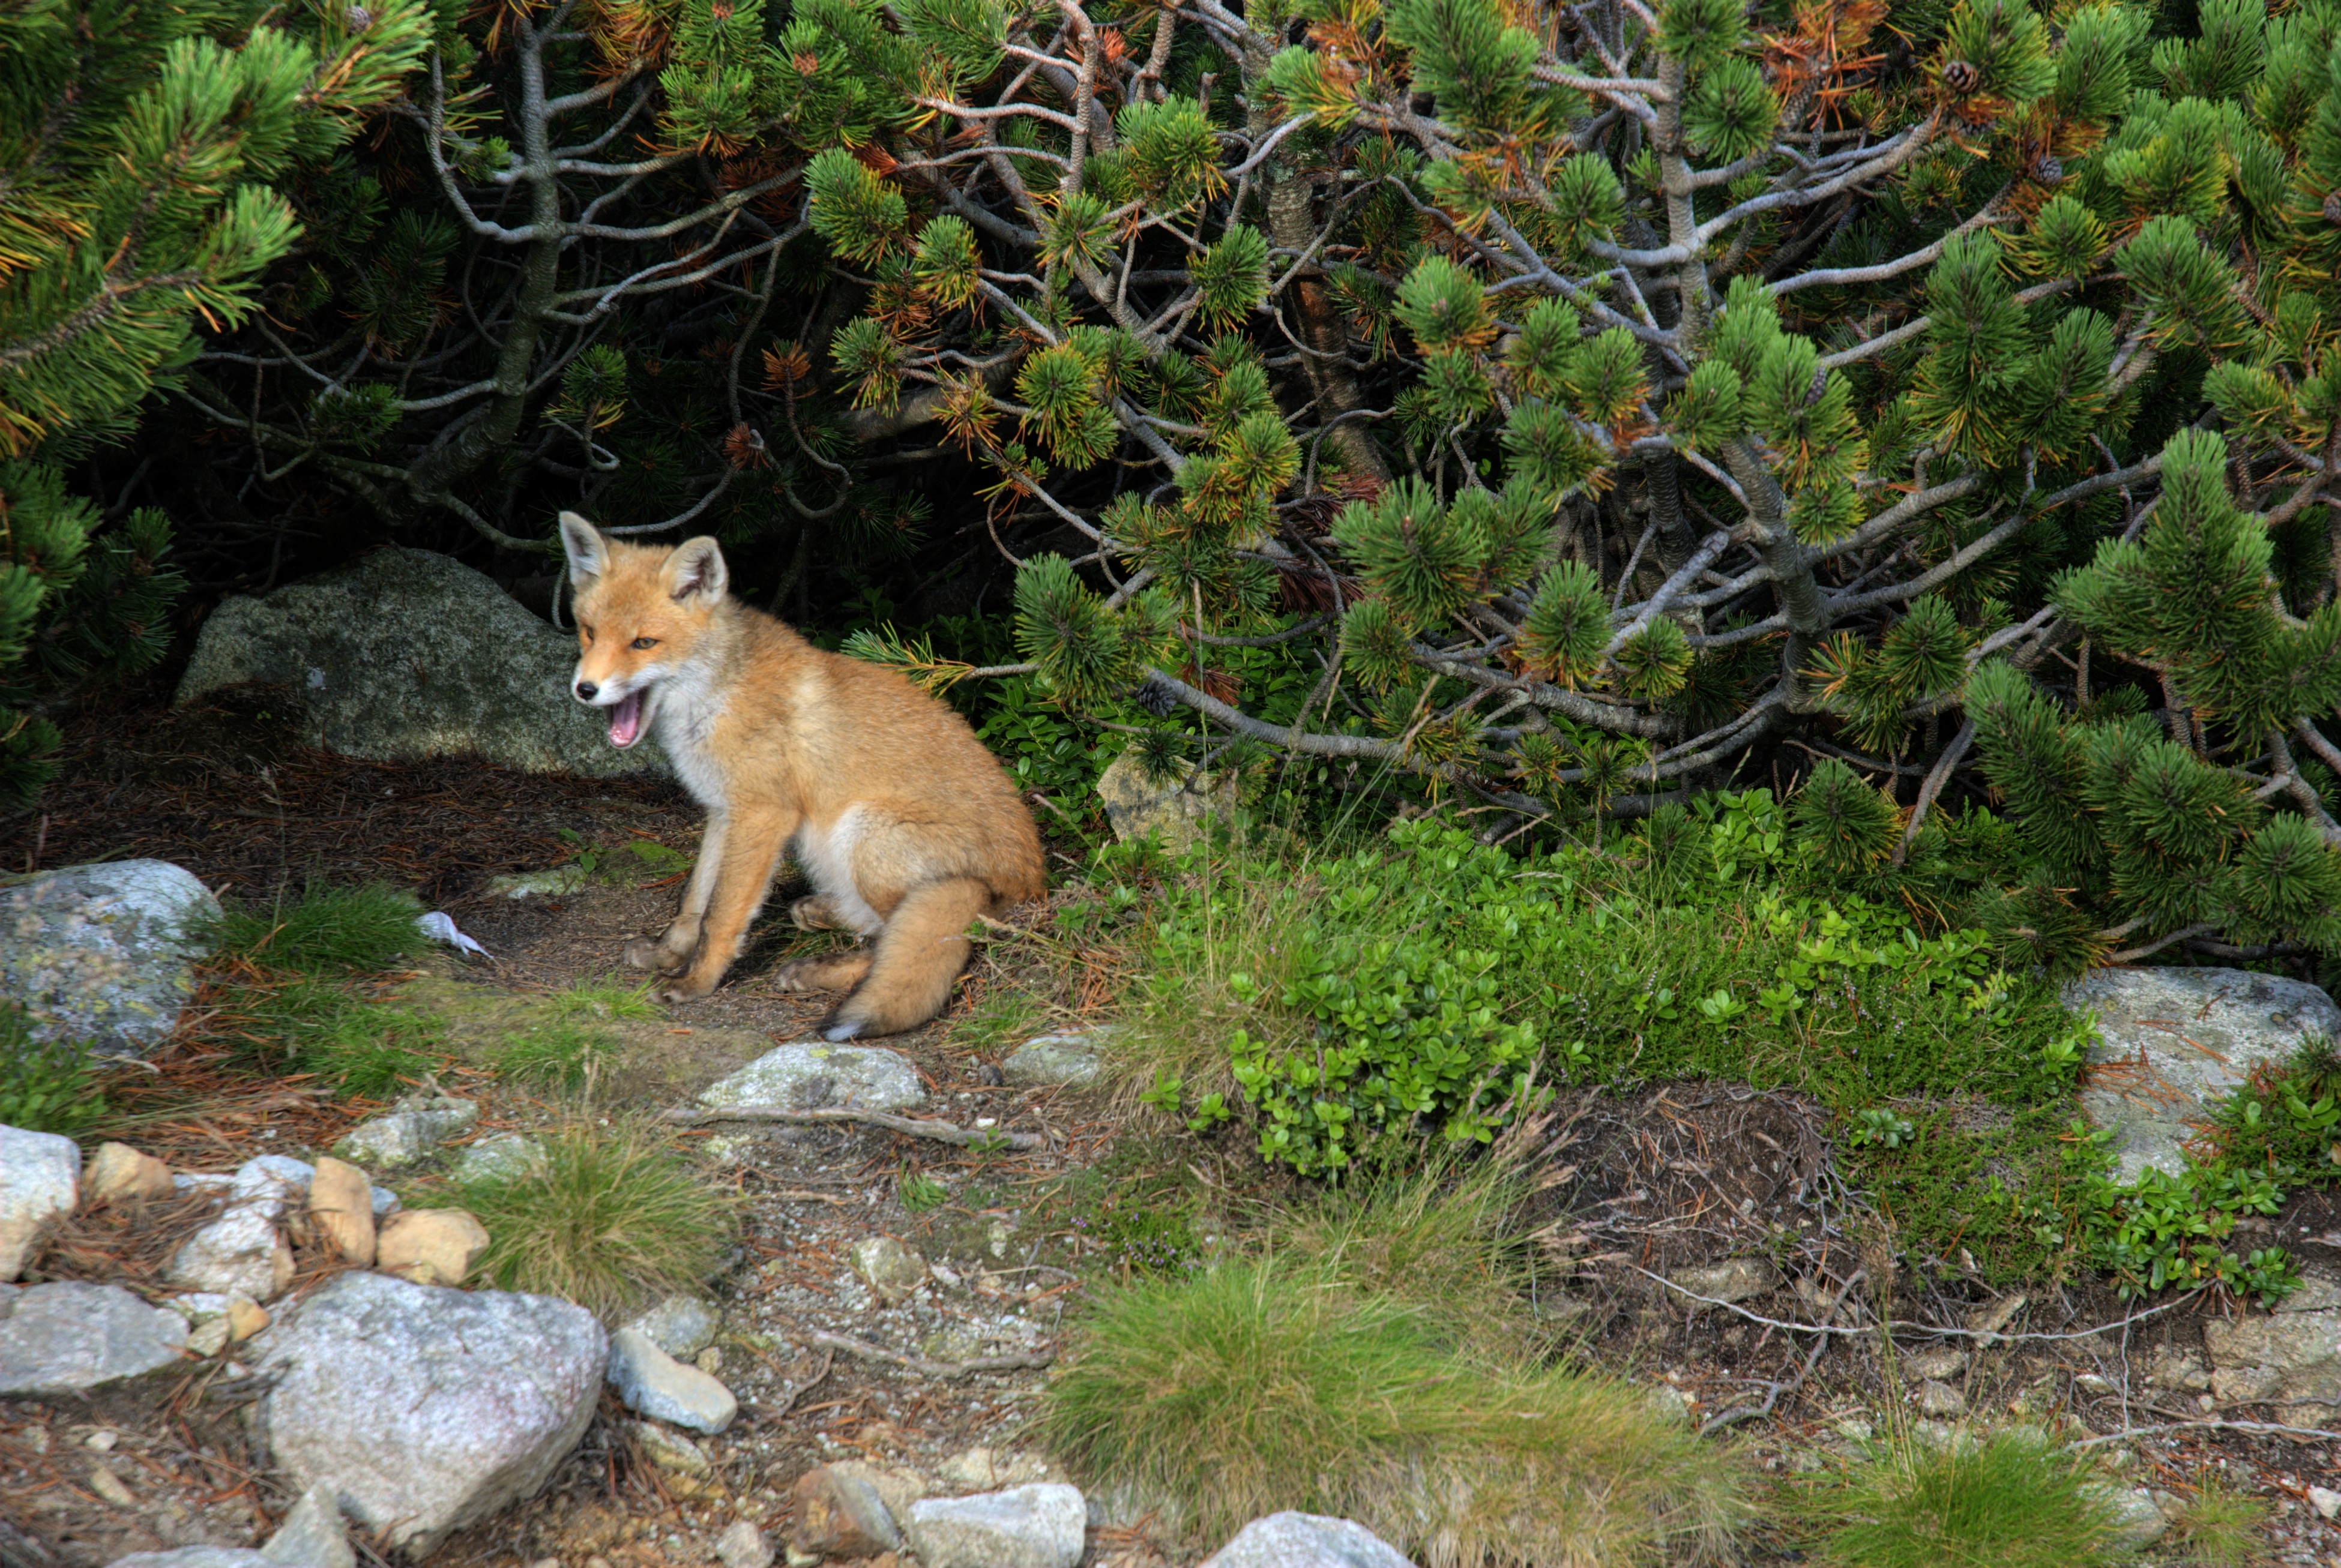
nature, animal, wildlife, mammal, fox, predator, tourism, fauna, red fox, mountains, vertebrate, tatry, slovakia, the high tatras, the slovak tatras, dog like mammal